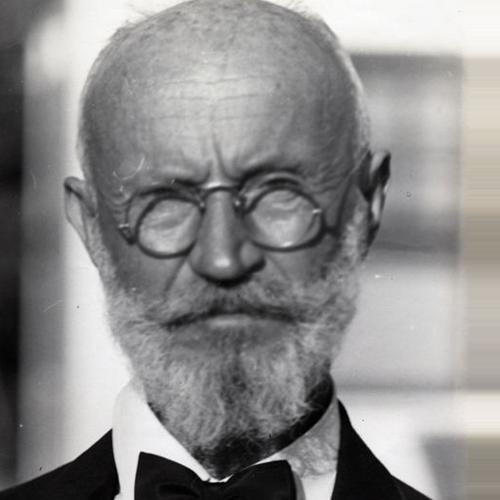
Age: 62